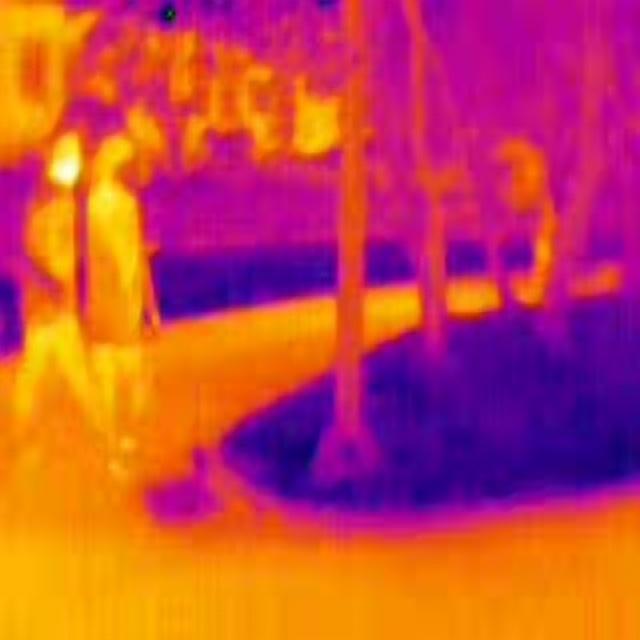
Detected objects:
label: person
label: person